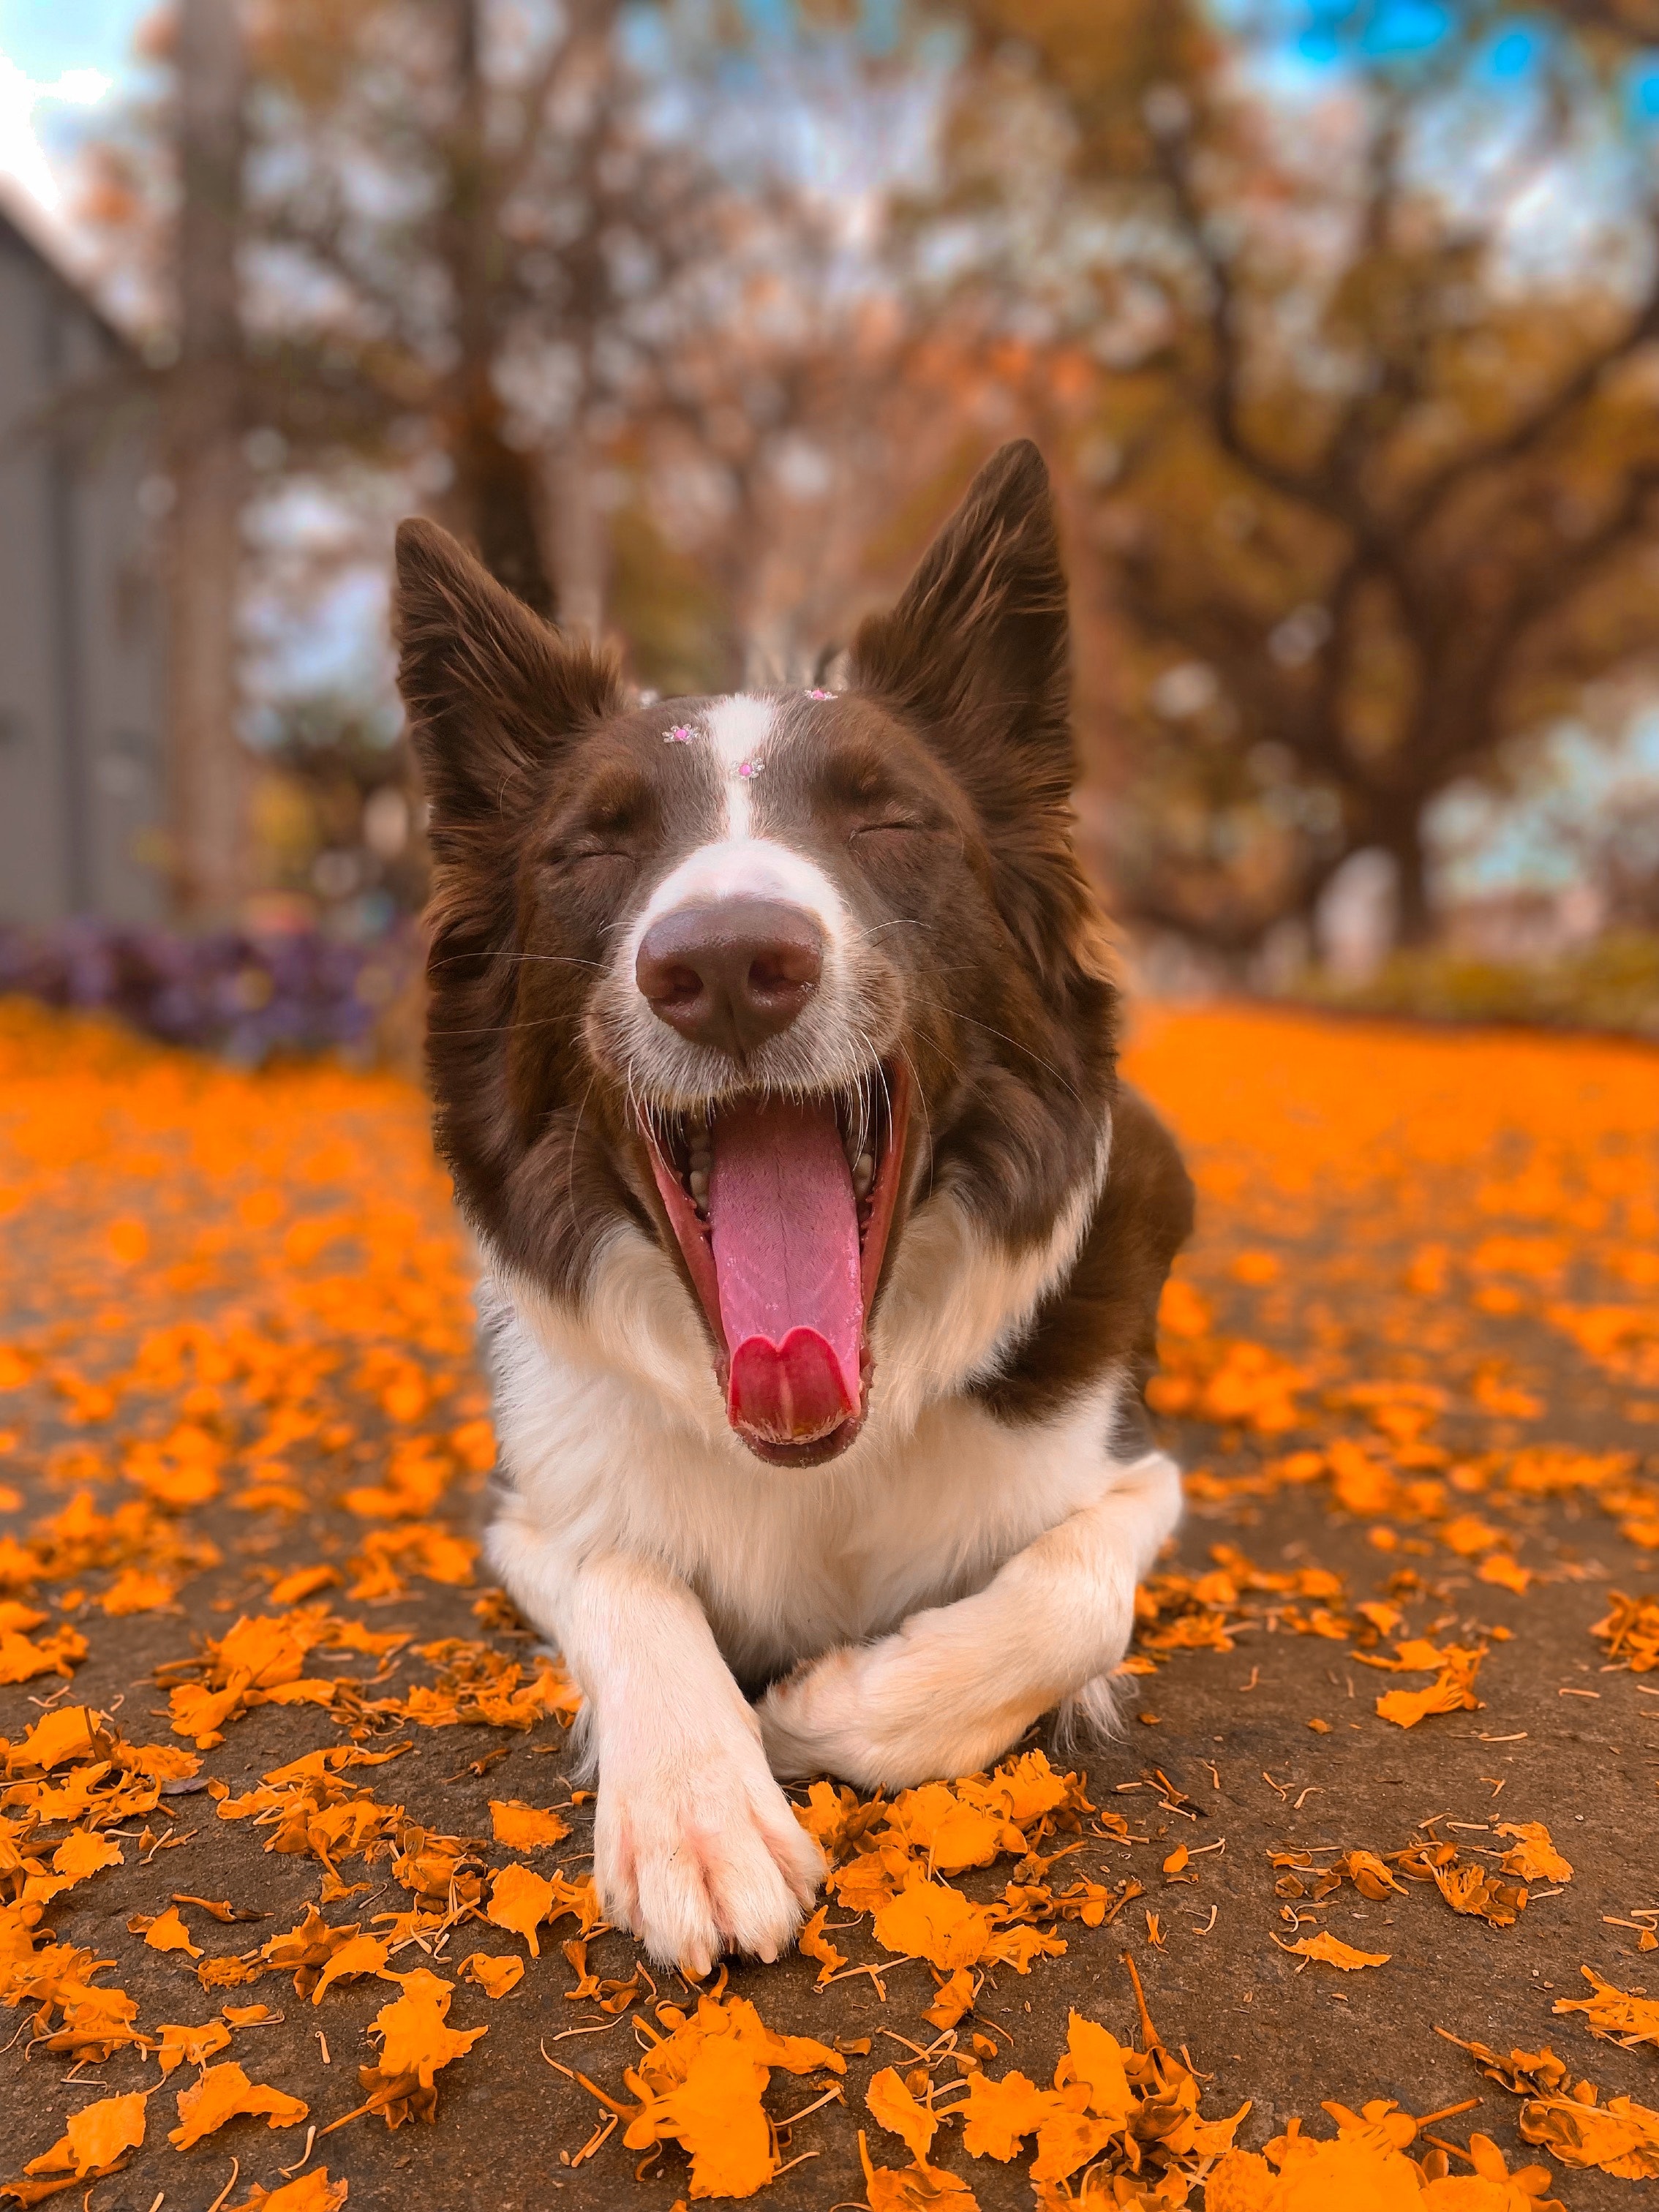
dog, carnivore, plant, dog breed, whiskers, companion dog, tree, snout, grass, canidae, yawn, herding dog, road surface, sporting group, fur, tail, carmine, fang, happy, working dog, autumn, walking, soil, paw, art, liver